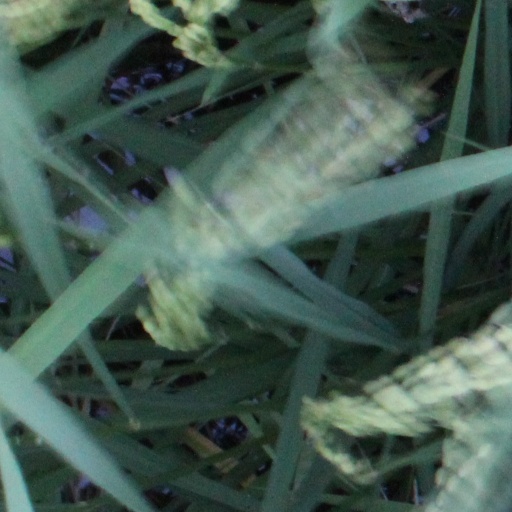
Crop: rice